Sarkar 3

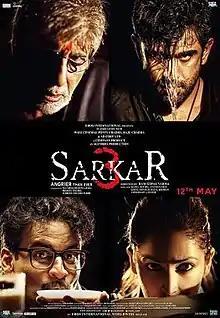
Sarkar 3

Sarkar 3 is a 2017 Indian Hindi-language political crime thriller film directed by Ram Gopal Varma. This is the third installment of the "Sarkar franchise" and the continuation of the events of "Sarkar Raj". The film stars Amitabh Bachchan again in the titular lead role, along with Yami Gautam, Jackie Shroff, Manoj Bajpayee, Amit Sadh, Ronit Roy and Parag Tyagi.